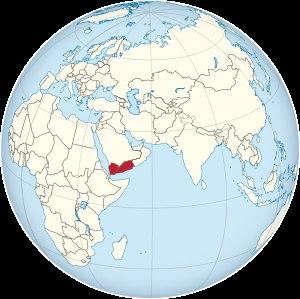
L'unification du Yémen, ou réunification du Yémen, a eu lieu le 22 mai 1990 lorsque la République démocratique populaire du Yémen fusionna avec la République arabe du Yémen, formant la République du Yémen. Cette unification marque la fin de la guerre froide dans le monde arabe alors qu'en Europe se déroulait progressivement la chute du bloc de l'Est.